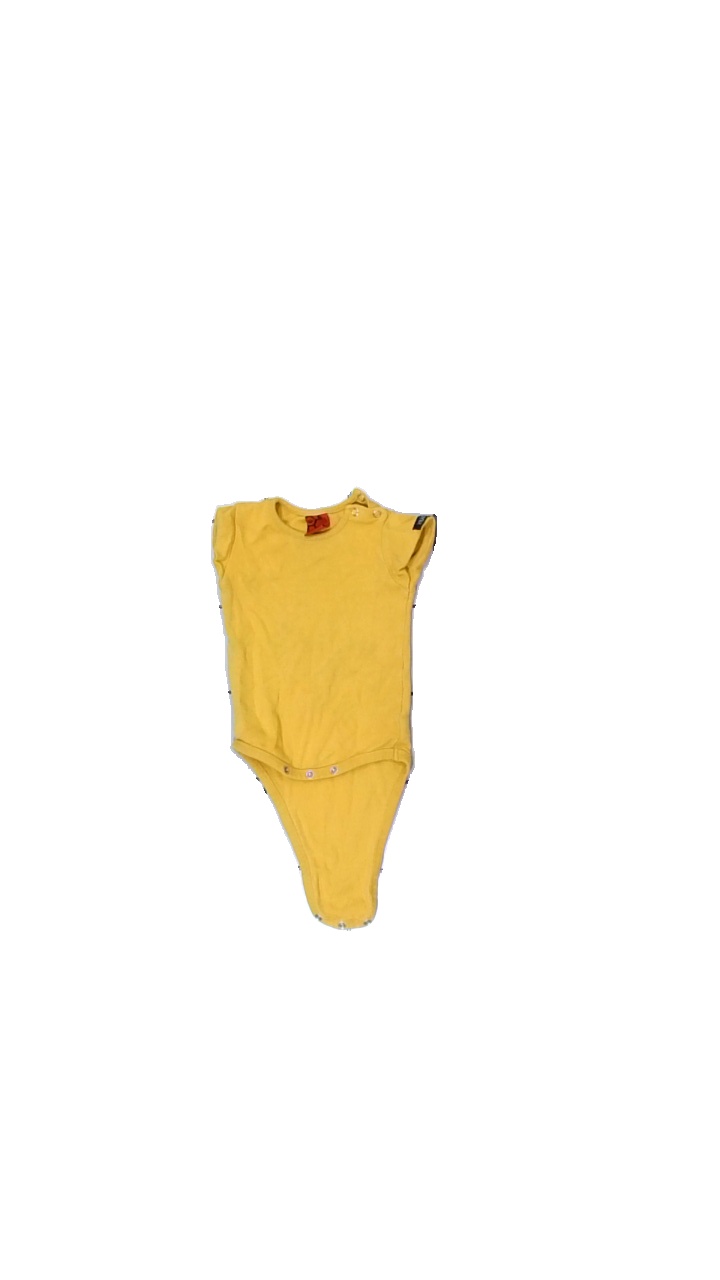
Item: Top (Children)
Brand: Villervalla
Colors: Black, White
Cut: Regular, C-collar
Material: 100% cotton
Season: All
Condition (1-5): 3
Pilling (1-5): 2
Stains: Minor
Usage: Export
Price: <50